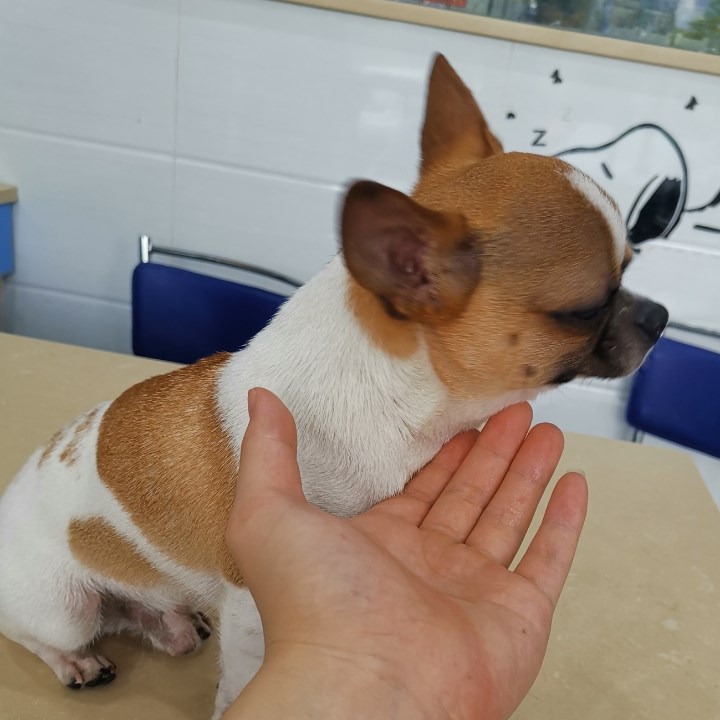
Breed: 420-n000124-Chihuahua